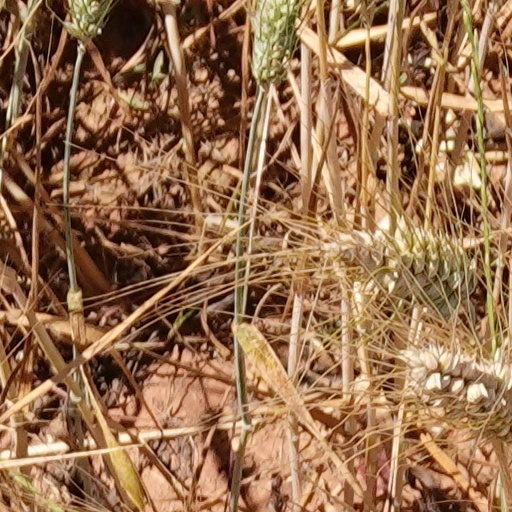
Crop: wheat